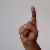
The image shows a hand gesture representing the letter 'D' in Indian Sign Language.